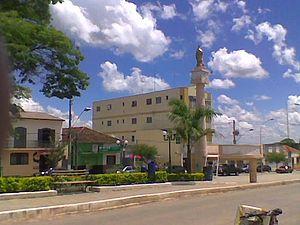
Bom Sucesso est une municipalité brésilienne de l'État du Minas Gerais et la microrégion d'Oliveira.